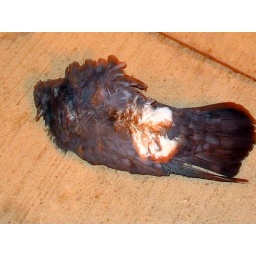
This dead pigeon was in the middle of the sidewalk. Chang squealed like a little girl when we spotted it.